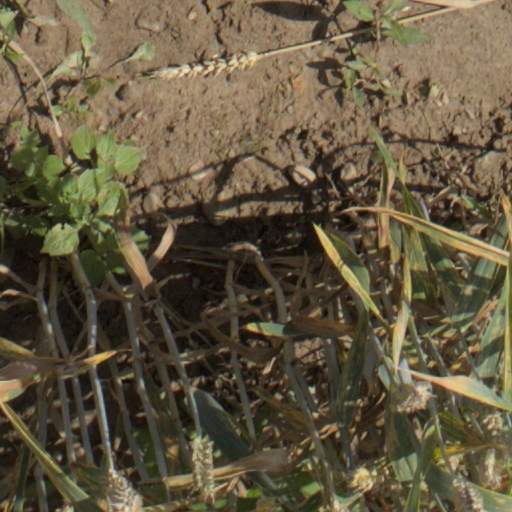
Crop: wheat